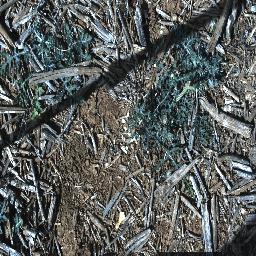
Label: parthenium